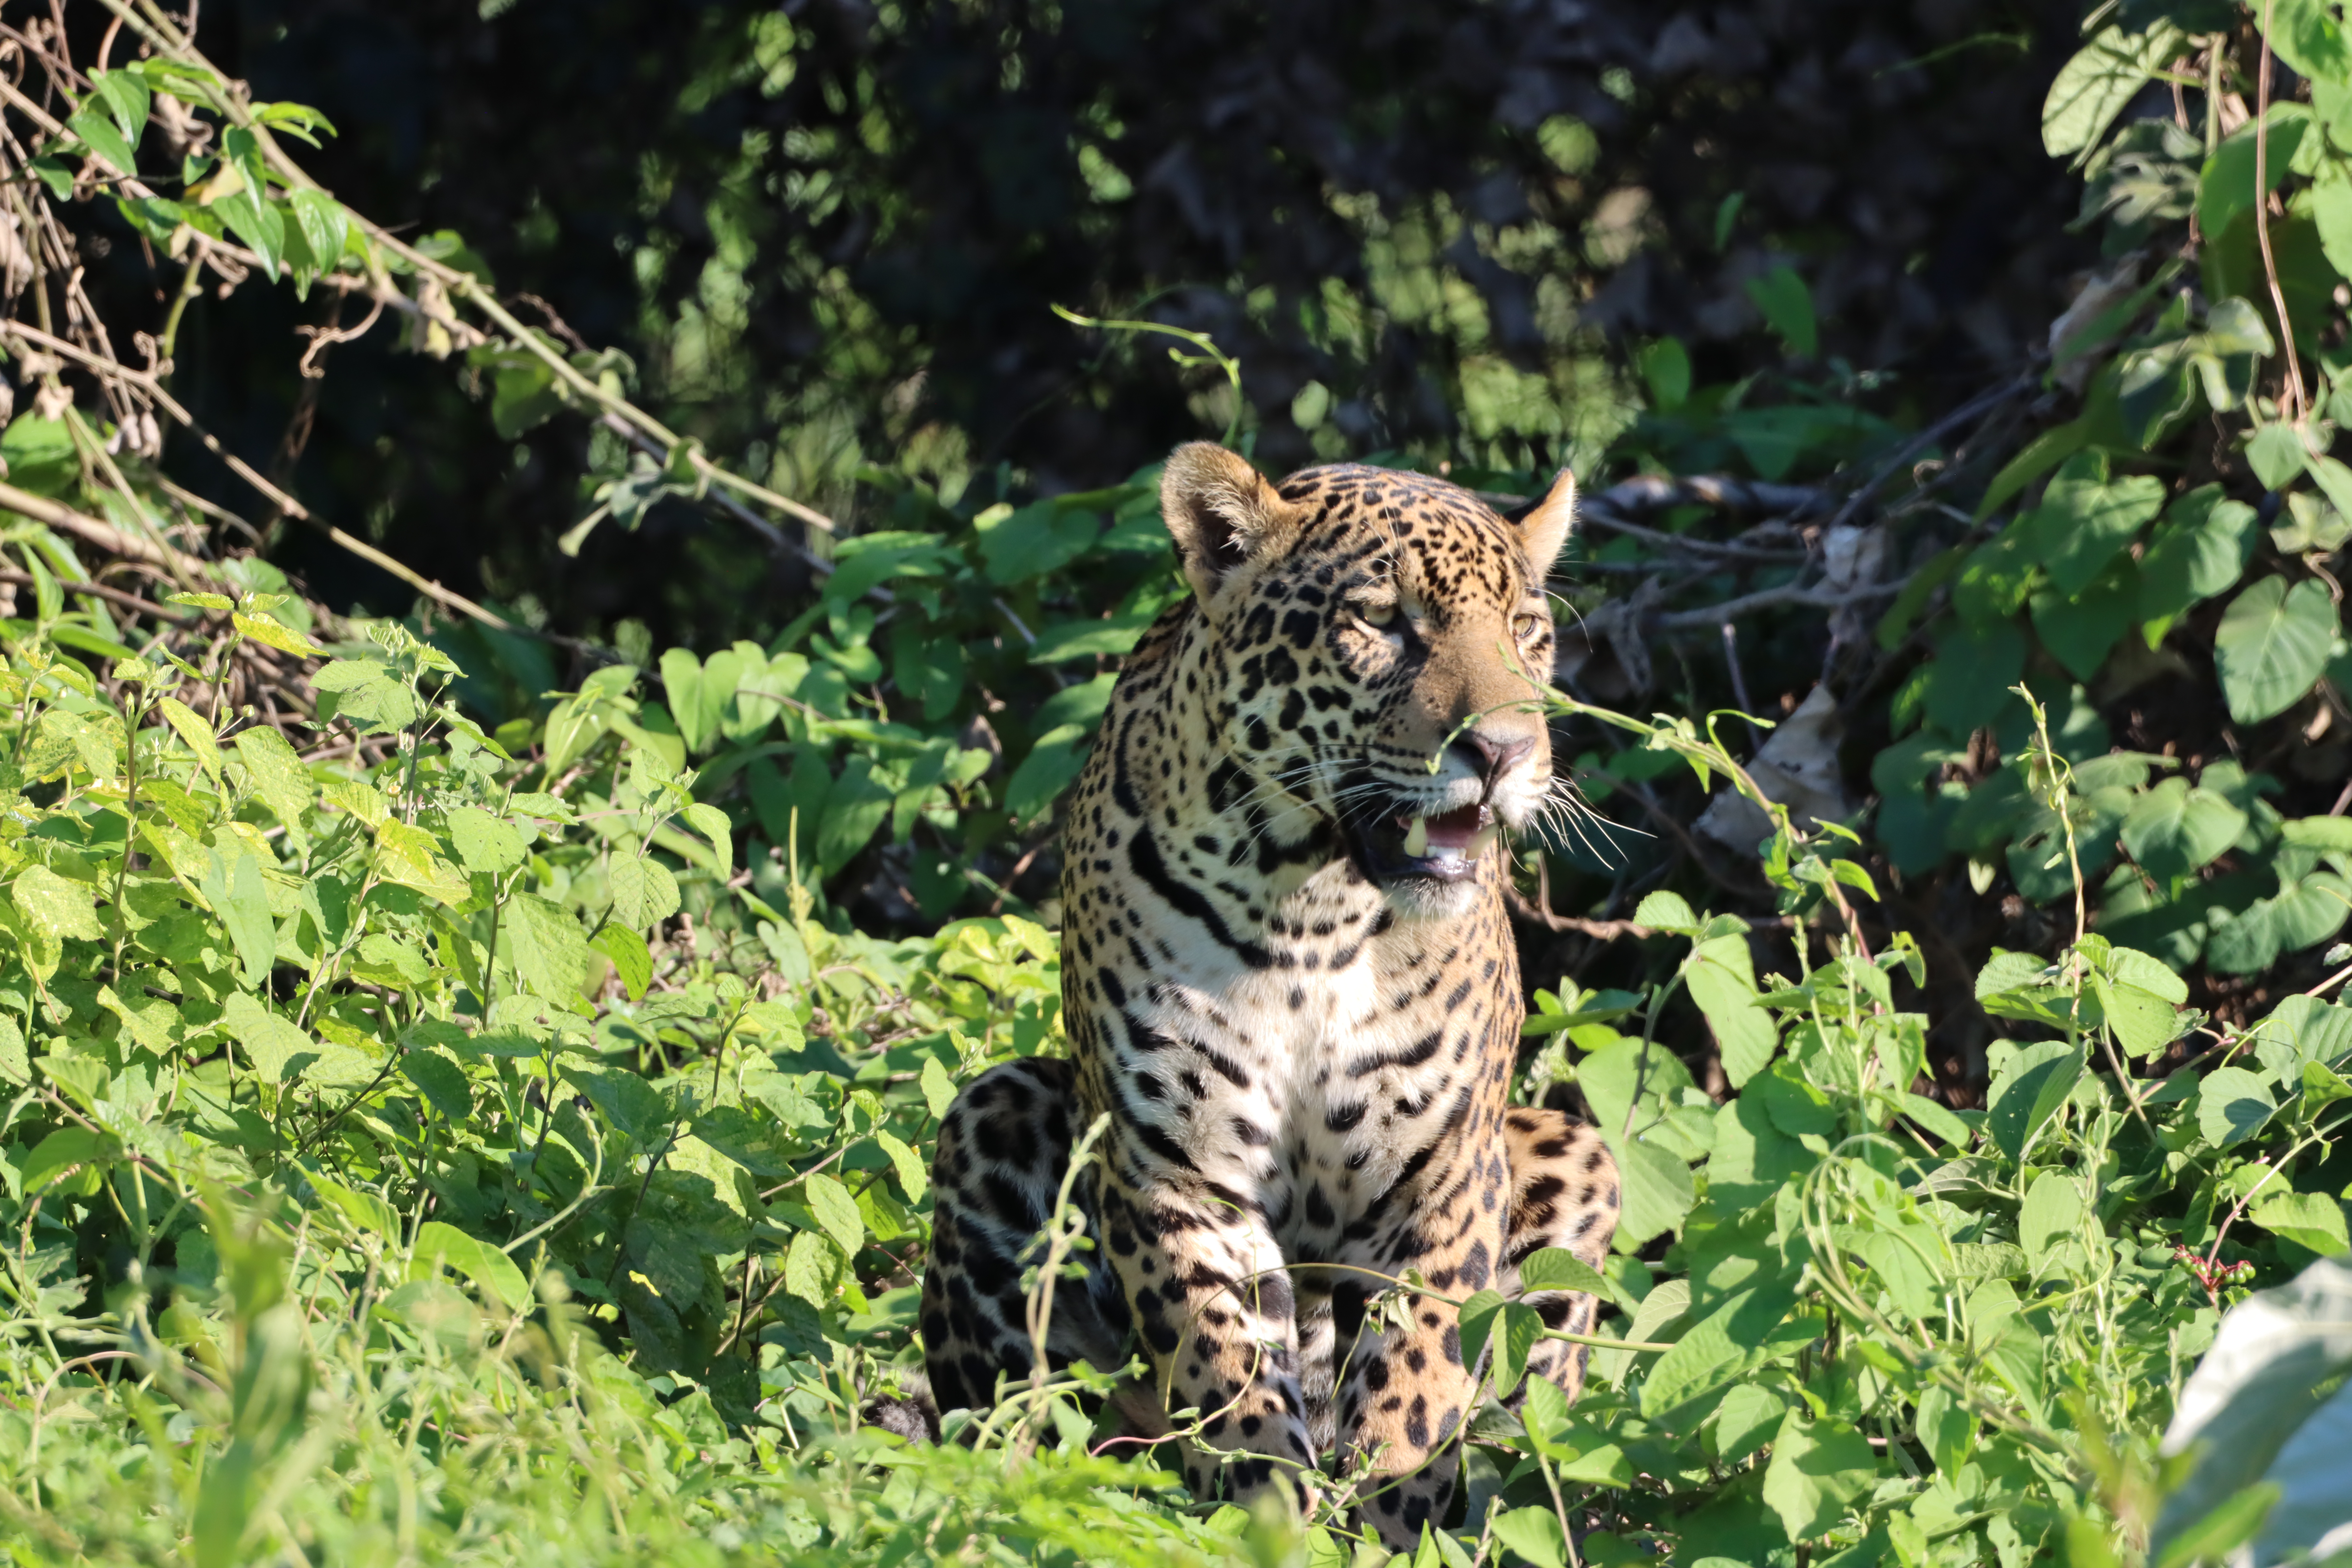
Jaguar: Madalena